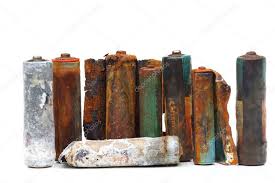
Waste category: battery